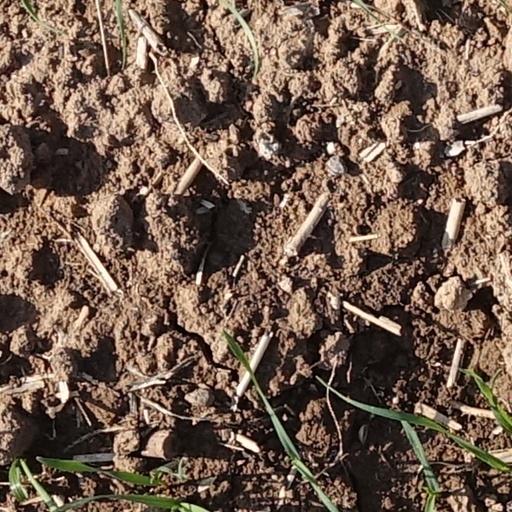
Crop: wheat